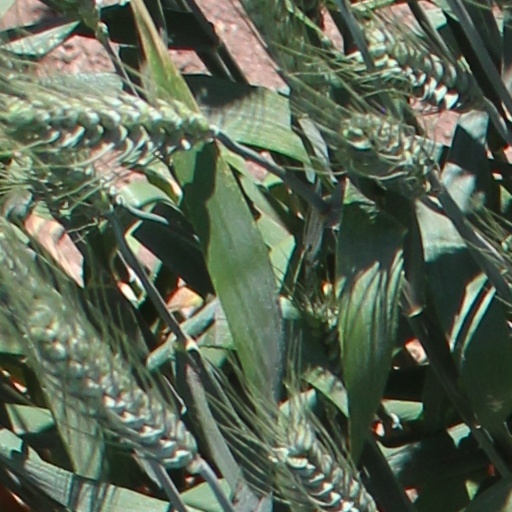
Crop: wheat